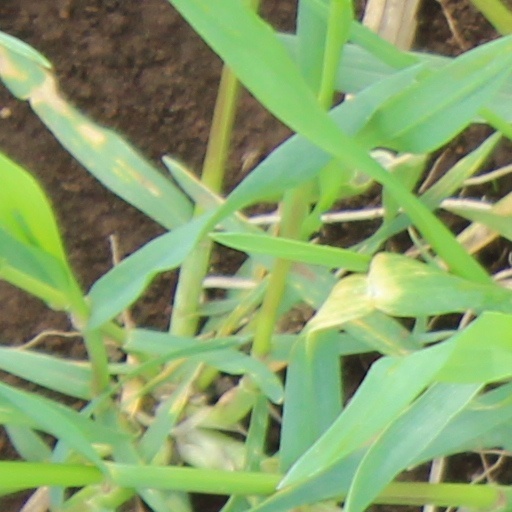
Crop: wheat